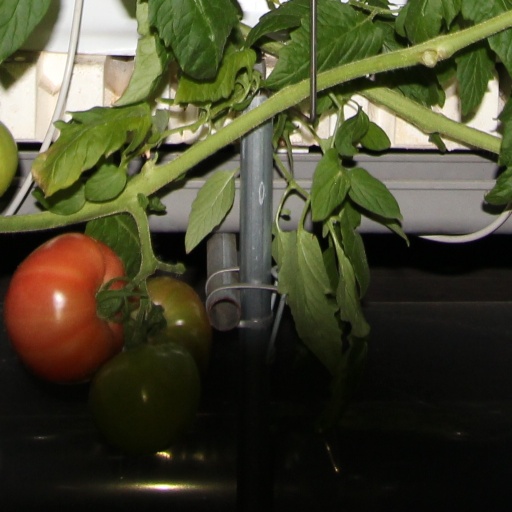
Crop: tomato